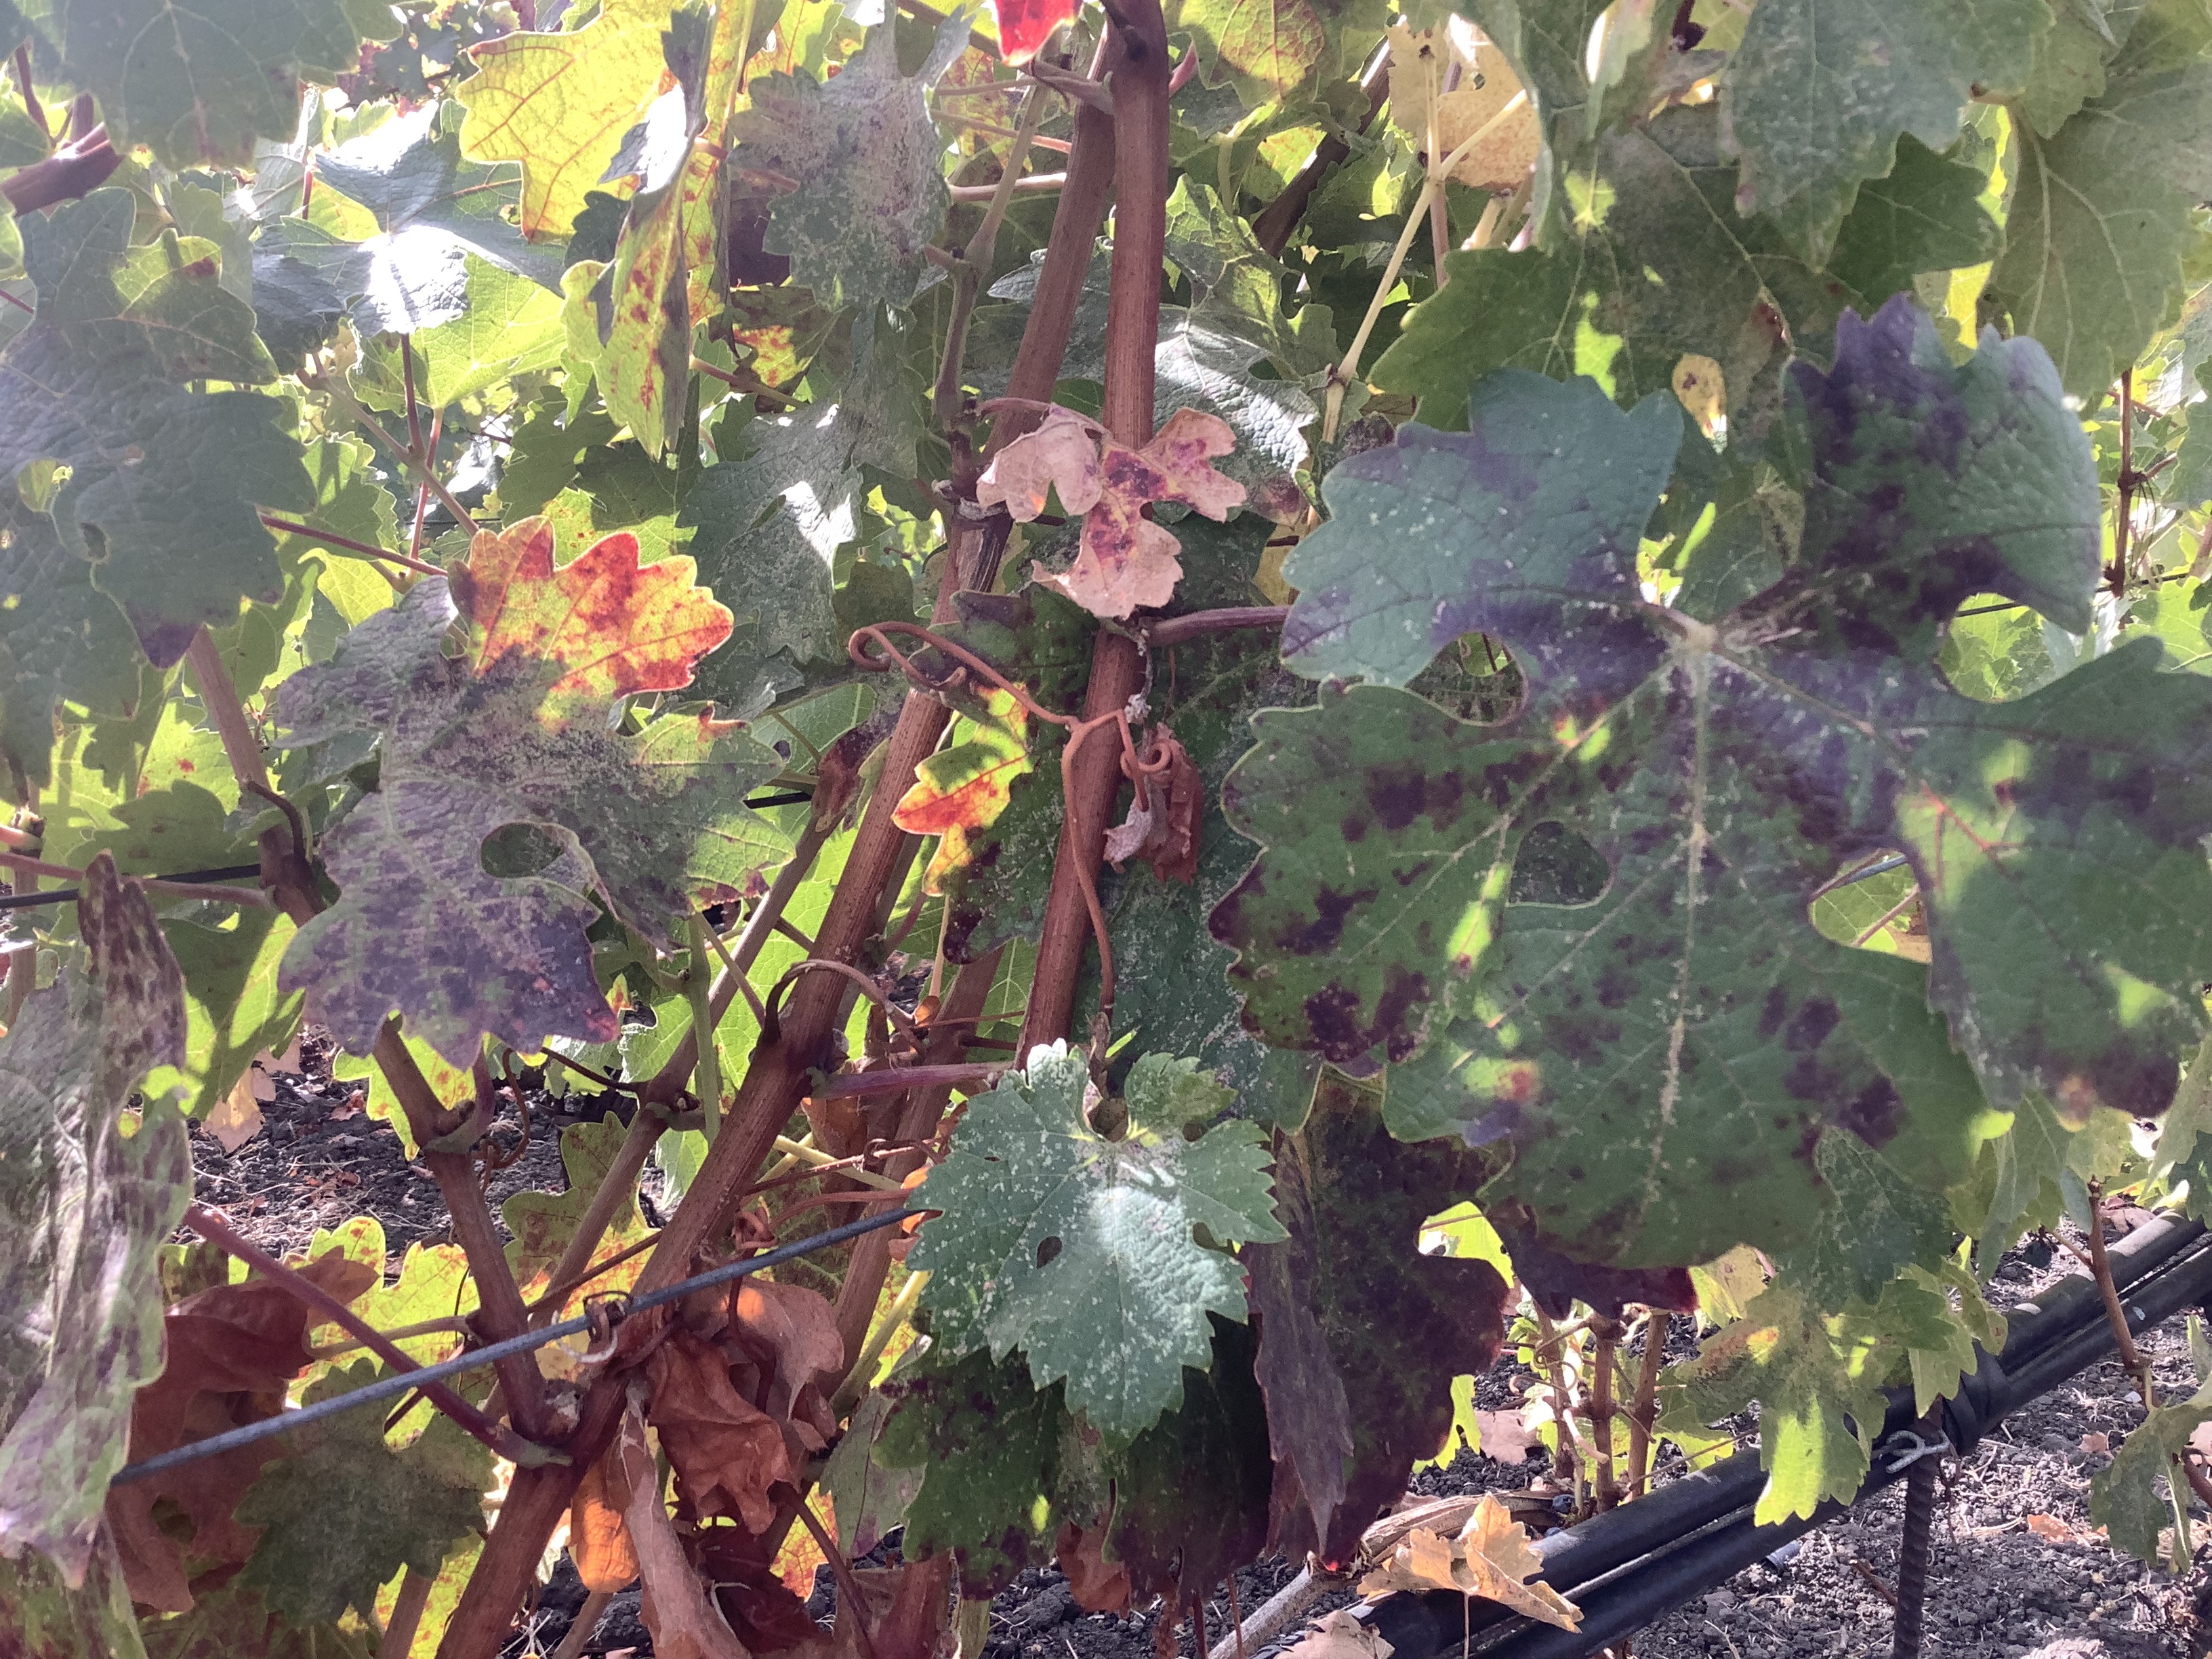
Label: Red Blotch